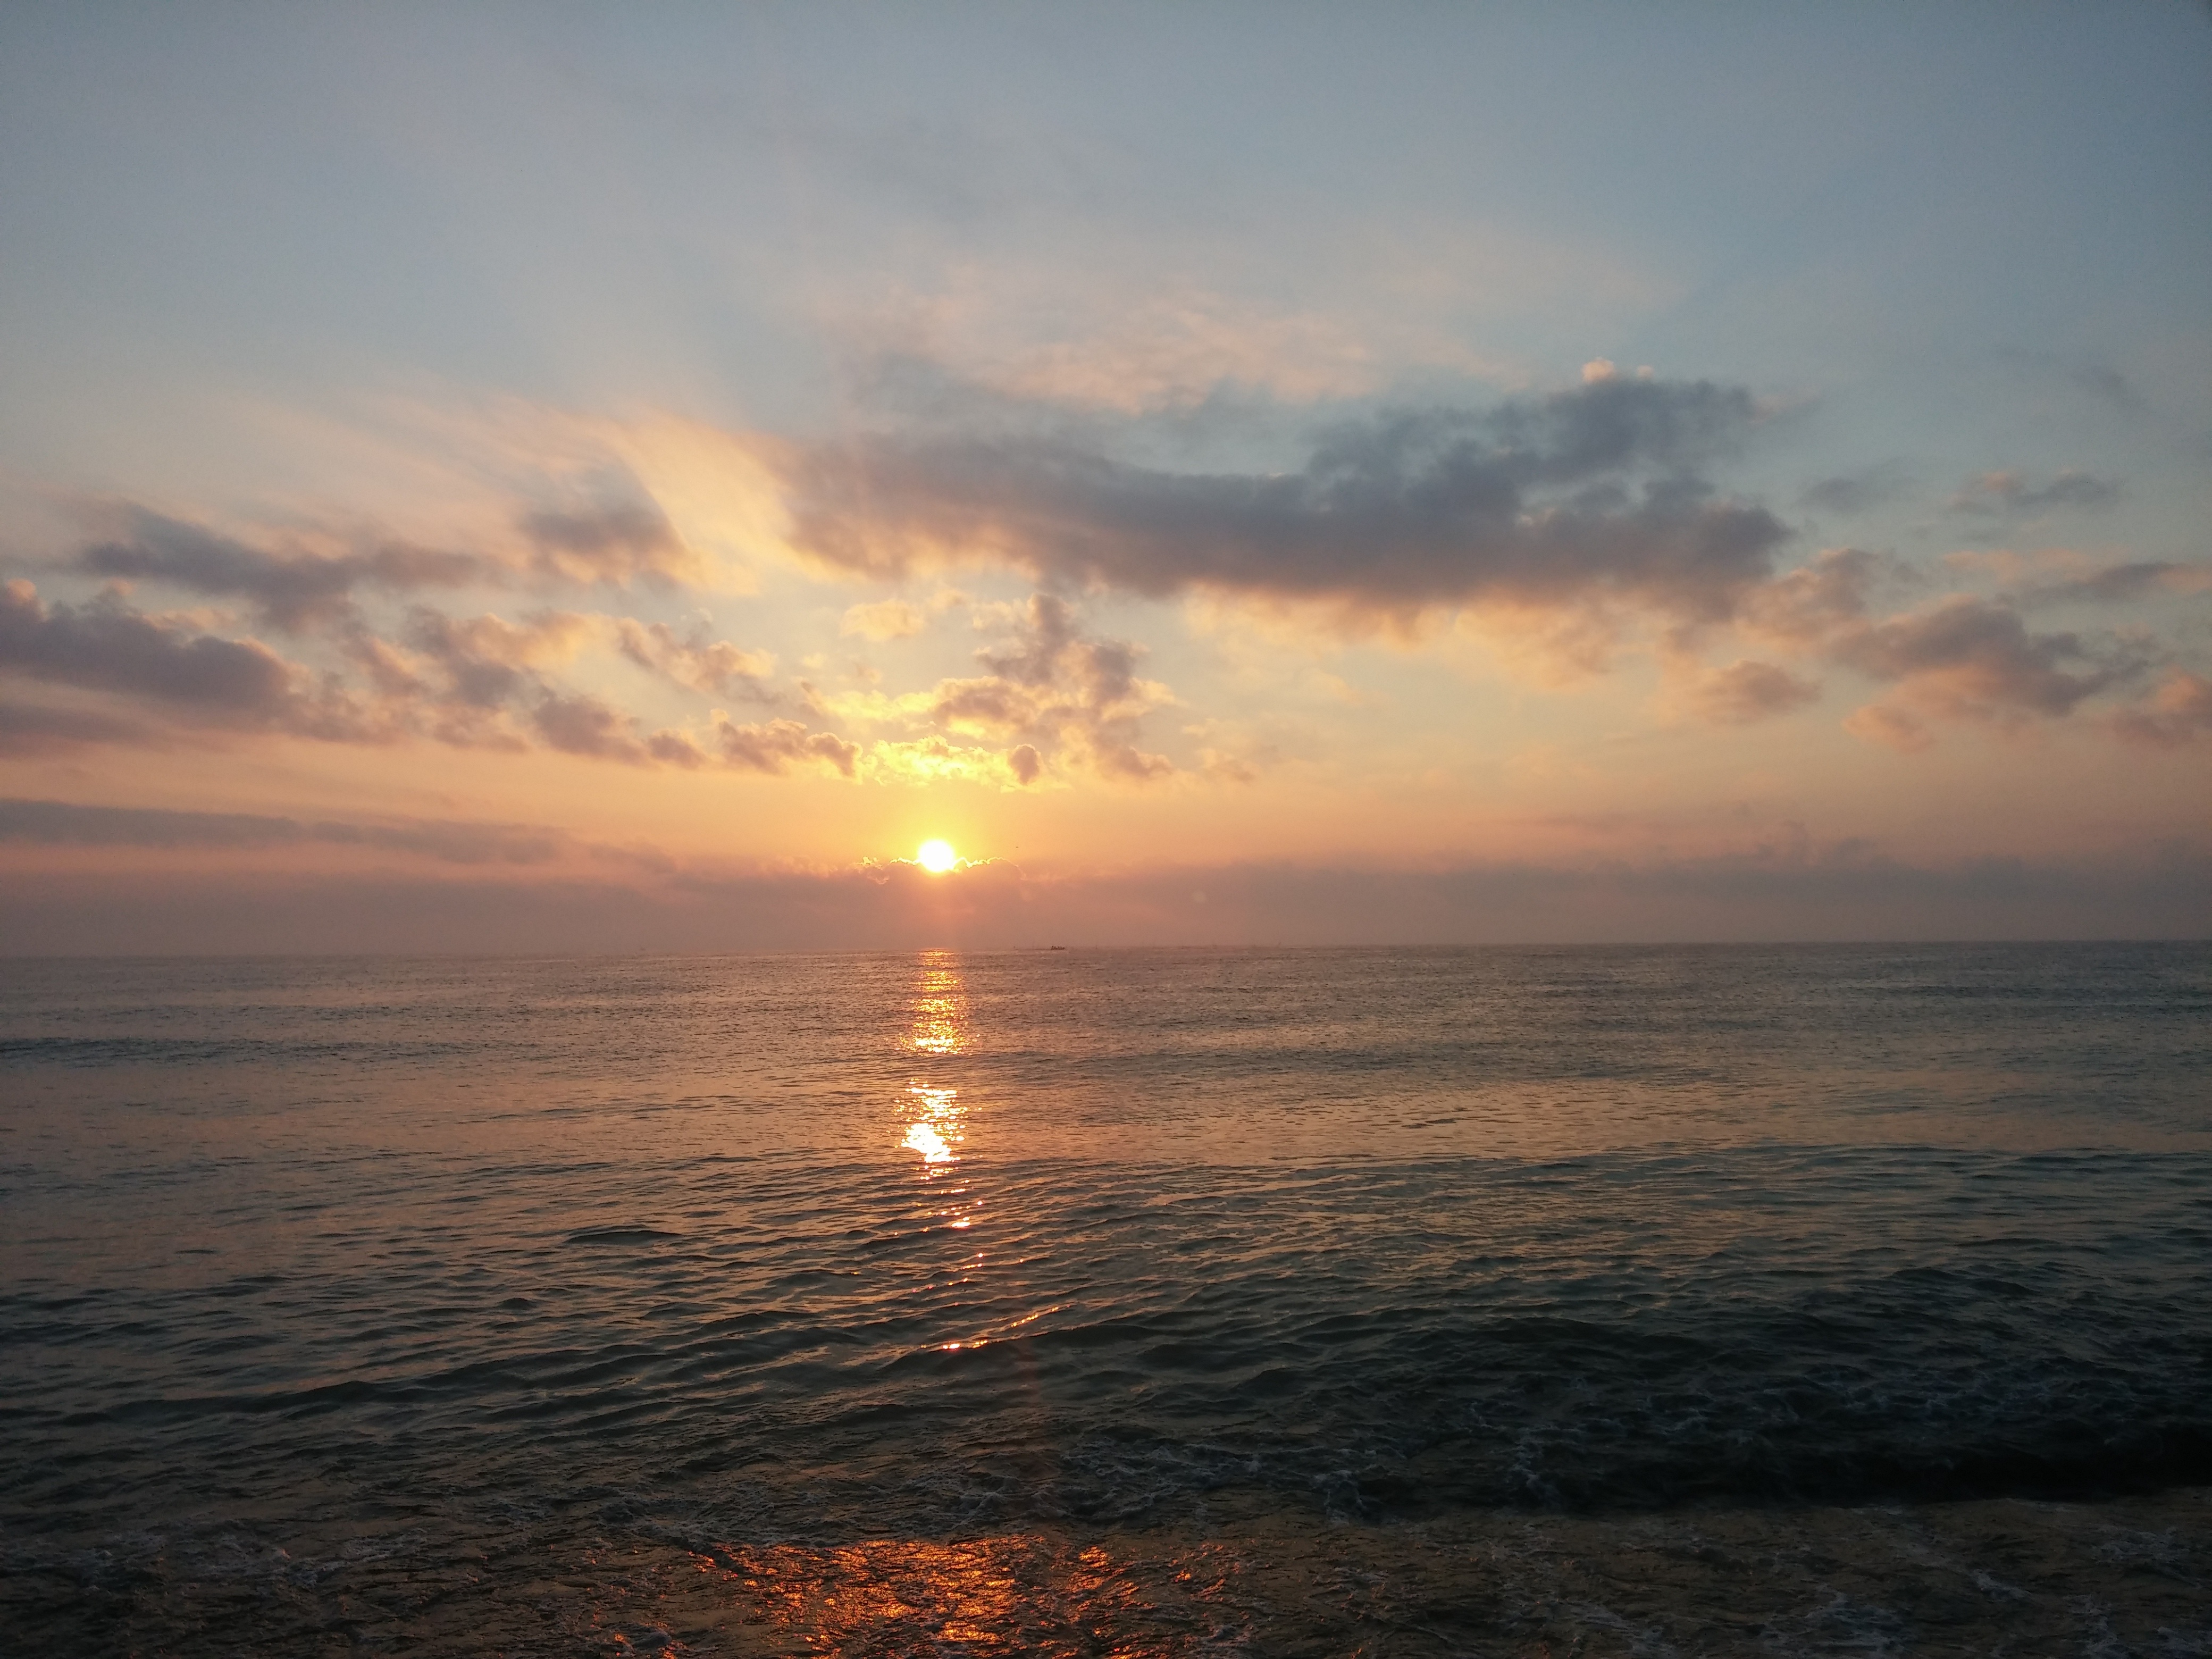
beach, sea, coast, nature, ocean, horizon, cloud, sky, sun, sunrise, sunset, sunlight, morning, shore, wave, view, dawn, atmosphere, dusk, environment, evening, high, tranquil, scenic, weather, cloudscape, outdoors, clouds, stratosphere, romania, meteorology, afterglow, black sea, wind wave